Leeds Pottery

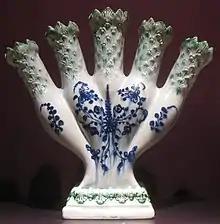
Leeds Pottery tulip vase, circa 1780, pearlware painted in underglaze blue, and green overglaze enamel

Leeds Pottery, also known as Hartley Greens & Co., is a pottery manufacturer founded around 1756 in Hunslet, just south of Leeds, England. It is best known for its creamware, which is often called Leedsware; it was the "most important rival" in this highly popular ware of Wedgwood, who had invented the improved version used from the 1760s on. Many pieces include openwork, made either by piercing solid parts, or "basketwork", weaving thin strips of clay together. Several other types of ware were produced, mostly earthenware but with some stoneware.